Vincenzo Montefusco

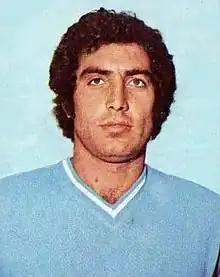

Vincenzo "Enzo" Montefusco (born 26 April 1945 in Naples) is an Italian former football player and manager, who played as a midfielder. He is most noted for his association with his hometown side Napoli, where he played for over a decade as a player. He also had several managerial spells in Serie B and Serie C, with teams such as Cosenza and Pisa, before joining Napoli's coaching staff in the role of the team's youth coach. During the late 1990s he also served three times as the club's caretaker manager, replacing Luigi Simoni, Giovanni Galeone and Renzo Ulivieri respectively. He was ultimately sacked by Napoli following the club's promotion to Serie A at the end of the 1999–2000 season. In 2008, he became director of football of Real Marcianise in Lega Pro.